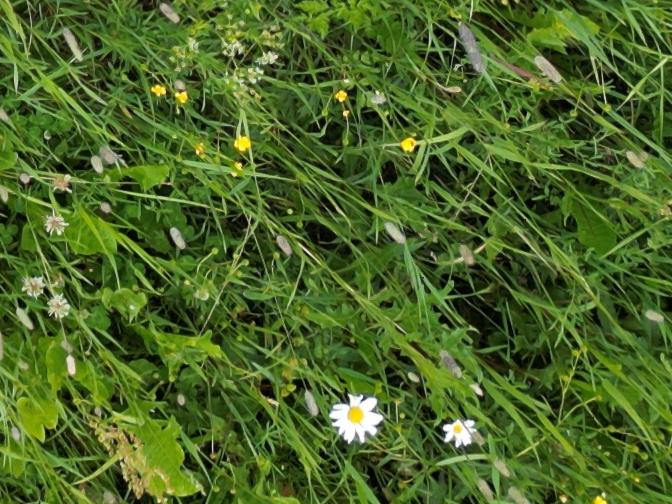
Flowers visible:  daisy flowers,  daisy flowers,  daisy flowers